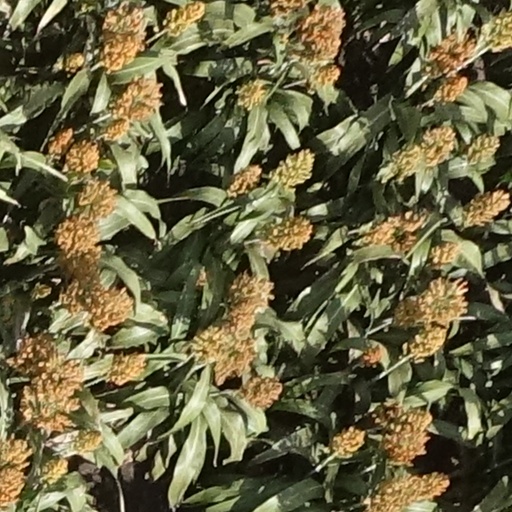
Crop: sorghum